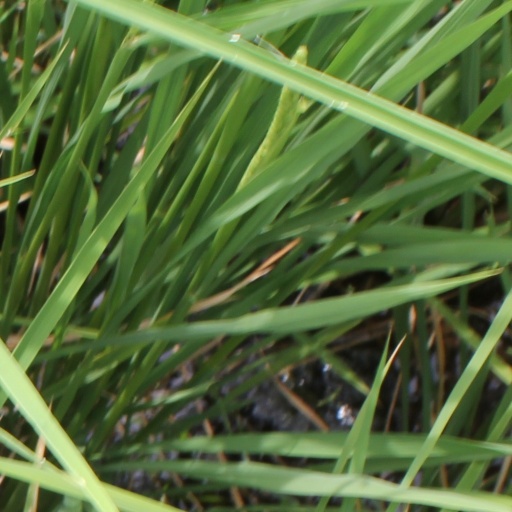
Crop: rice